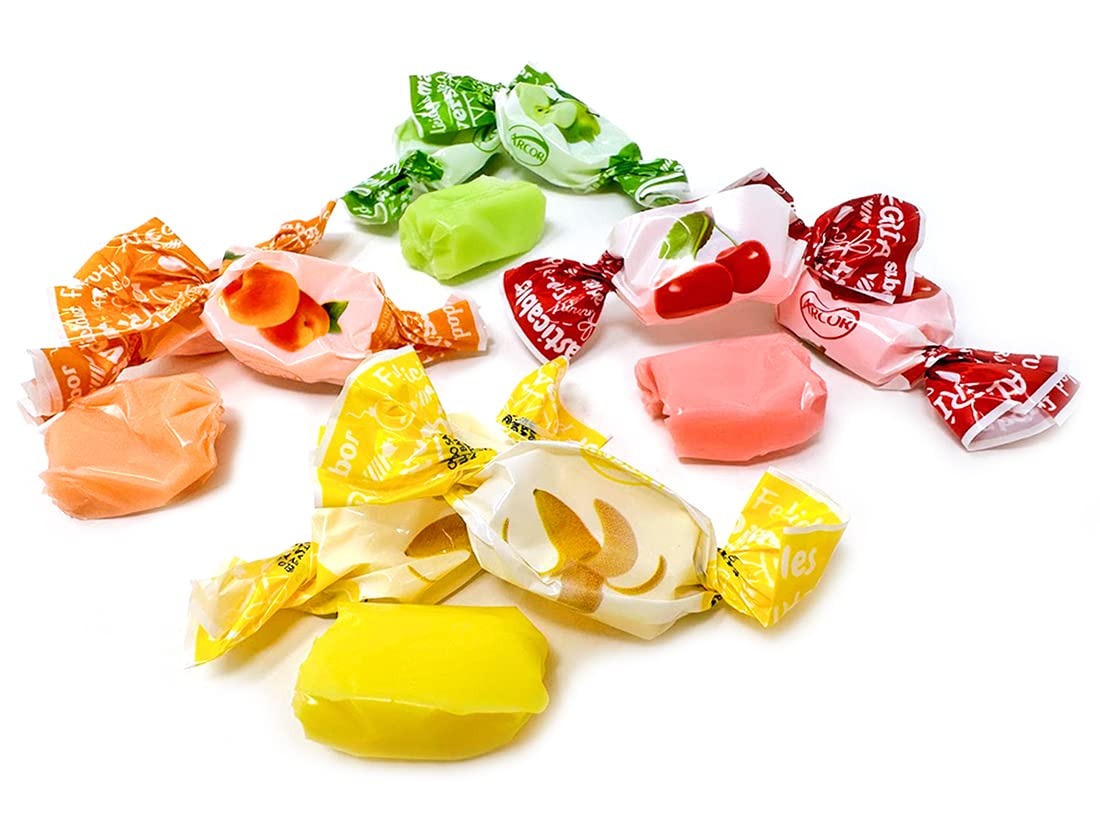
Item Name: SweetGourmet Chewy Fruities | Arcor Candy Chews Assorted | 3 Pounds
Bullet Point 1: 4 Flavors: Banana, Green Apple, Cherry, Peach
Bullet Point 2: Just pure, fresh, delicious satisfaction !
Bullet Point 3: Tender and fruity, Arcor Chewy Fruities offer long-lasting enjoyment in every bite.
Bullet Point 4: Each piece is double twist wrapped with graphics indicating the fruit flavor of the candy inside. Stock your candy dish with the ultimate chewy delights!
Bullet Point 5: Net Wt.: 3Lb(48oz). Packed in resealable Zip-Lock Stand Up Pouches. Approximately 130 pieces per pound
Bullet Point 6: Country of Origin: Argentina.
Product Description: Tender and fruity, Arcor Chewy Fruities offer long-lasting enjoyment in every bite. Each piece is double twist wrapped with graphics indicating the fruit flavor of the candy inside. Stock your candy dish with the ultimate chewy delights!
Value: 1.0
Unit: Count

Price: 18.99